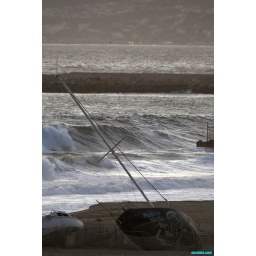
sailboats aground on the beach in playa del rey